Mary Nimmo Moran

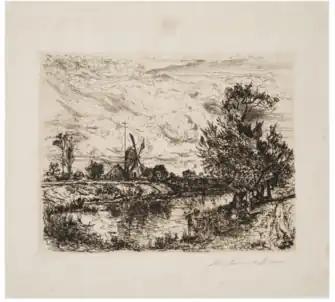
Title: The Goose Pond of East HamptonCreated in 1881

The Goose Pond of East Hampton is an important work of Mary Nimmo Moran because their home in East Hampton overlooked a Goose Pond. It became her inspiration in the flat grassy terrain and abundant waterways. She used the delicate line of the etching needle to describe the pond that cuts the composition in half. She included a Gardiner's Mill which was a typical landmark of 18th-century Dutch etching. The movement of the clouds is something challenging in general when doing etching but she was able to create a special effect in this etching which was something that was not seen and it was different for that period.